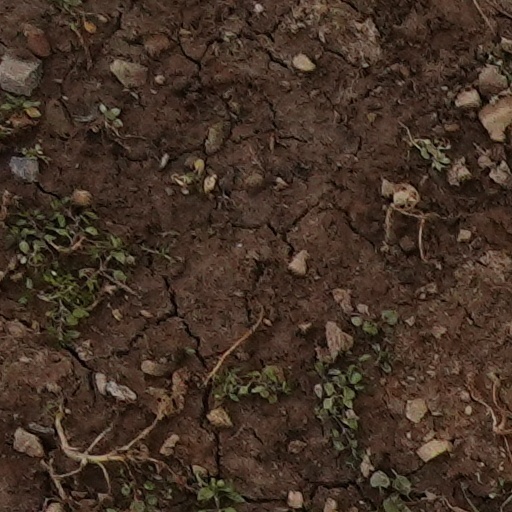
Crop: wheat